Kankanaey people

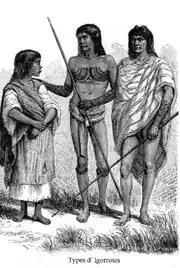
Drawing of tattooed Kankanaey people in Mankayan, Benguet, by the French naturalist Antoine-Alfred Marche (1887)

The Southern Kankanaey are one of the ethnolinguistic groups in the Cordillera. They live in the mountainous regions of Mountain Province and Benguet, more specifically in the municipalities of Tadian, Bauko, Sabangan, Bakun, Kibungan, Buguias and Mankayan.They are predominantly a nuclear family type ("sinbe-ey","buma-ey", or "sinpangabong"), which are either patri-local or matri-local due to their bilateral kinship, composed of the husband, wife and their children. The kinship group of the Southern Kankana-eys consists of his descent group and, once he is married, his affinal kinsmen. Their society is divided into two social classes based primarily on the ownership of land: The rich ("baknang") and the poor ("abiteg" or "kodo"). The "baknang" are the primary landowners to whom the "abiteg" render their services to. The Mankayan Kankana-eys, however, has no clear distinction between the "baknang" and the "abiteg" and all have equal access to resources such as the copper and gold mines.